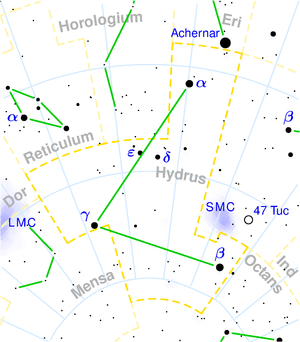
Lille Søslange
Stjernebilledet Lille Søslange (Hydrus).
Lille Søslange el. Lille Havslange er et stjernebillede på den sydlige himmelkugle.